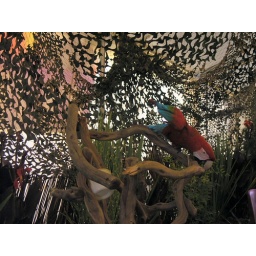
A parrot in the exotic animals exhibit at the 2010 Oregon State Fair.